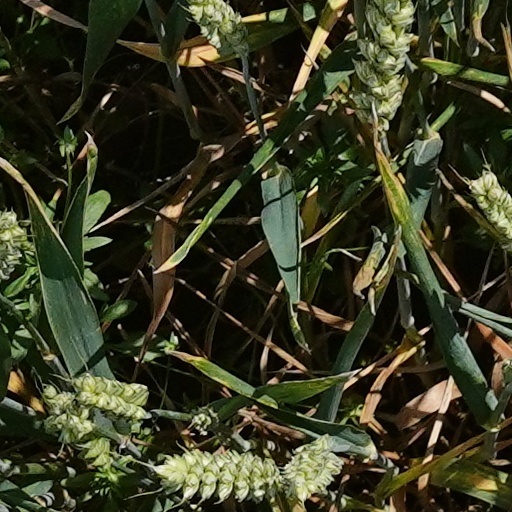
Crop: wheat